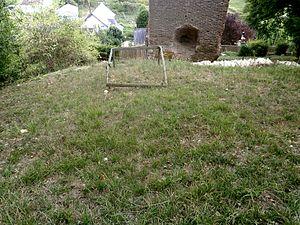
Vue vers le sud du podium de la pile.
La pile de Cinq-Mars est une tour pleine antique qui domine la vallée de la Loire sur le territoire de la commune de Cinq-Mars-la-Pile en Indre-et-Loire, à une vingtaine de kilomètres à l'ouest de Tours.